342 Endymion

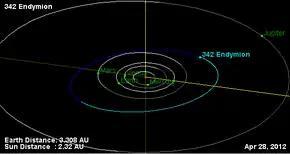

342 Endymion is a large Main belt asteroid. It was discovered by Max Wolf on 17 October 1892 in Heidelberg. It was the first asteroid to receive the name of a male god.